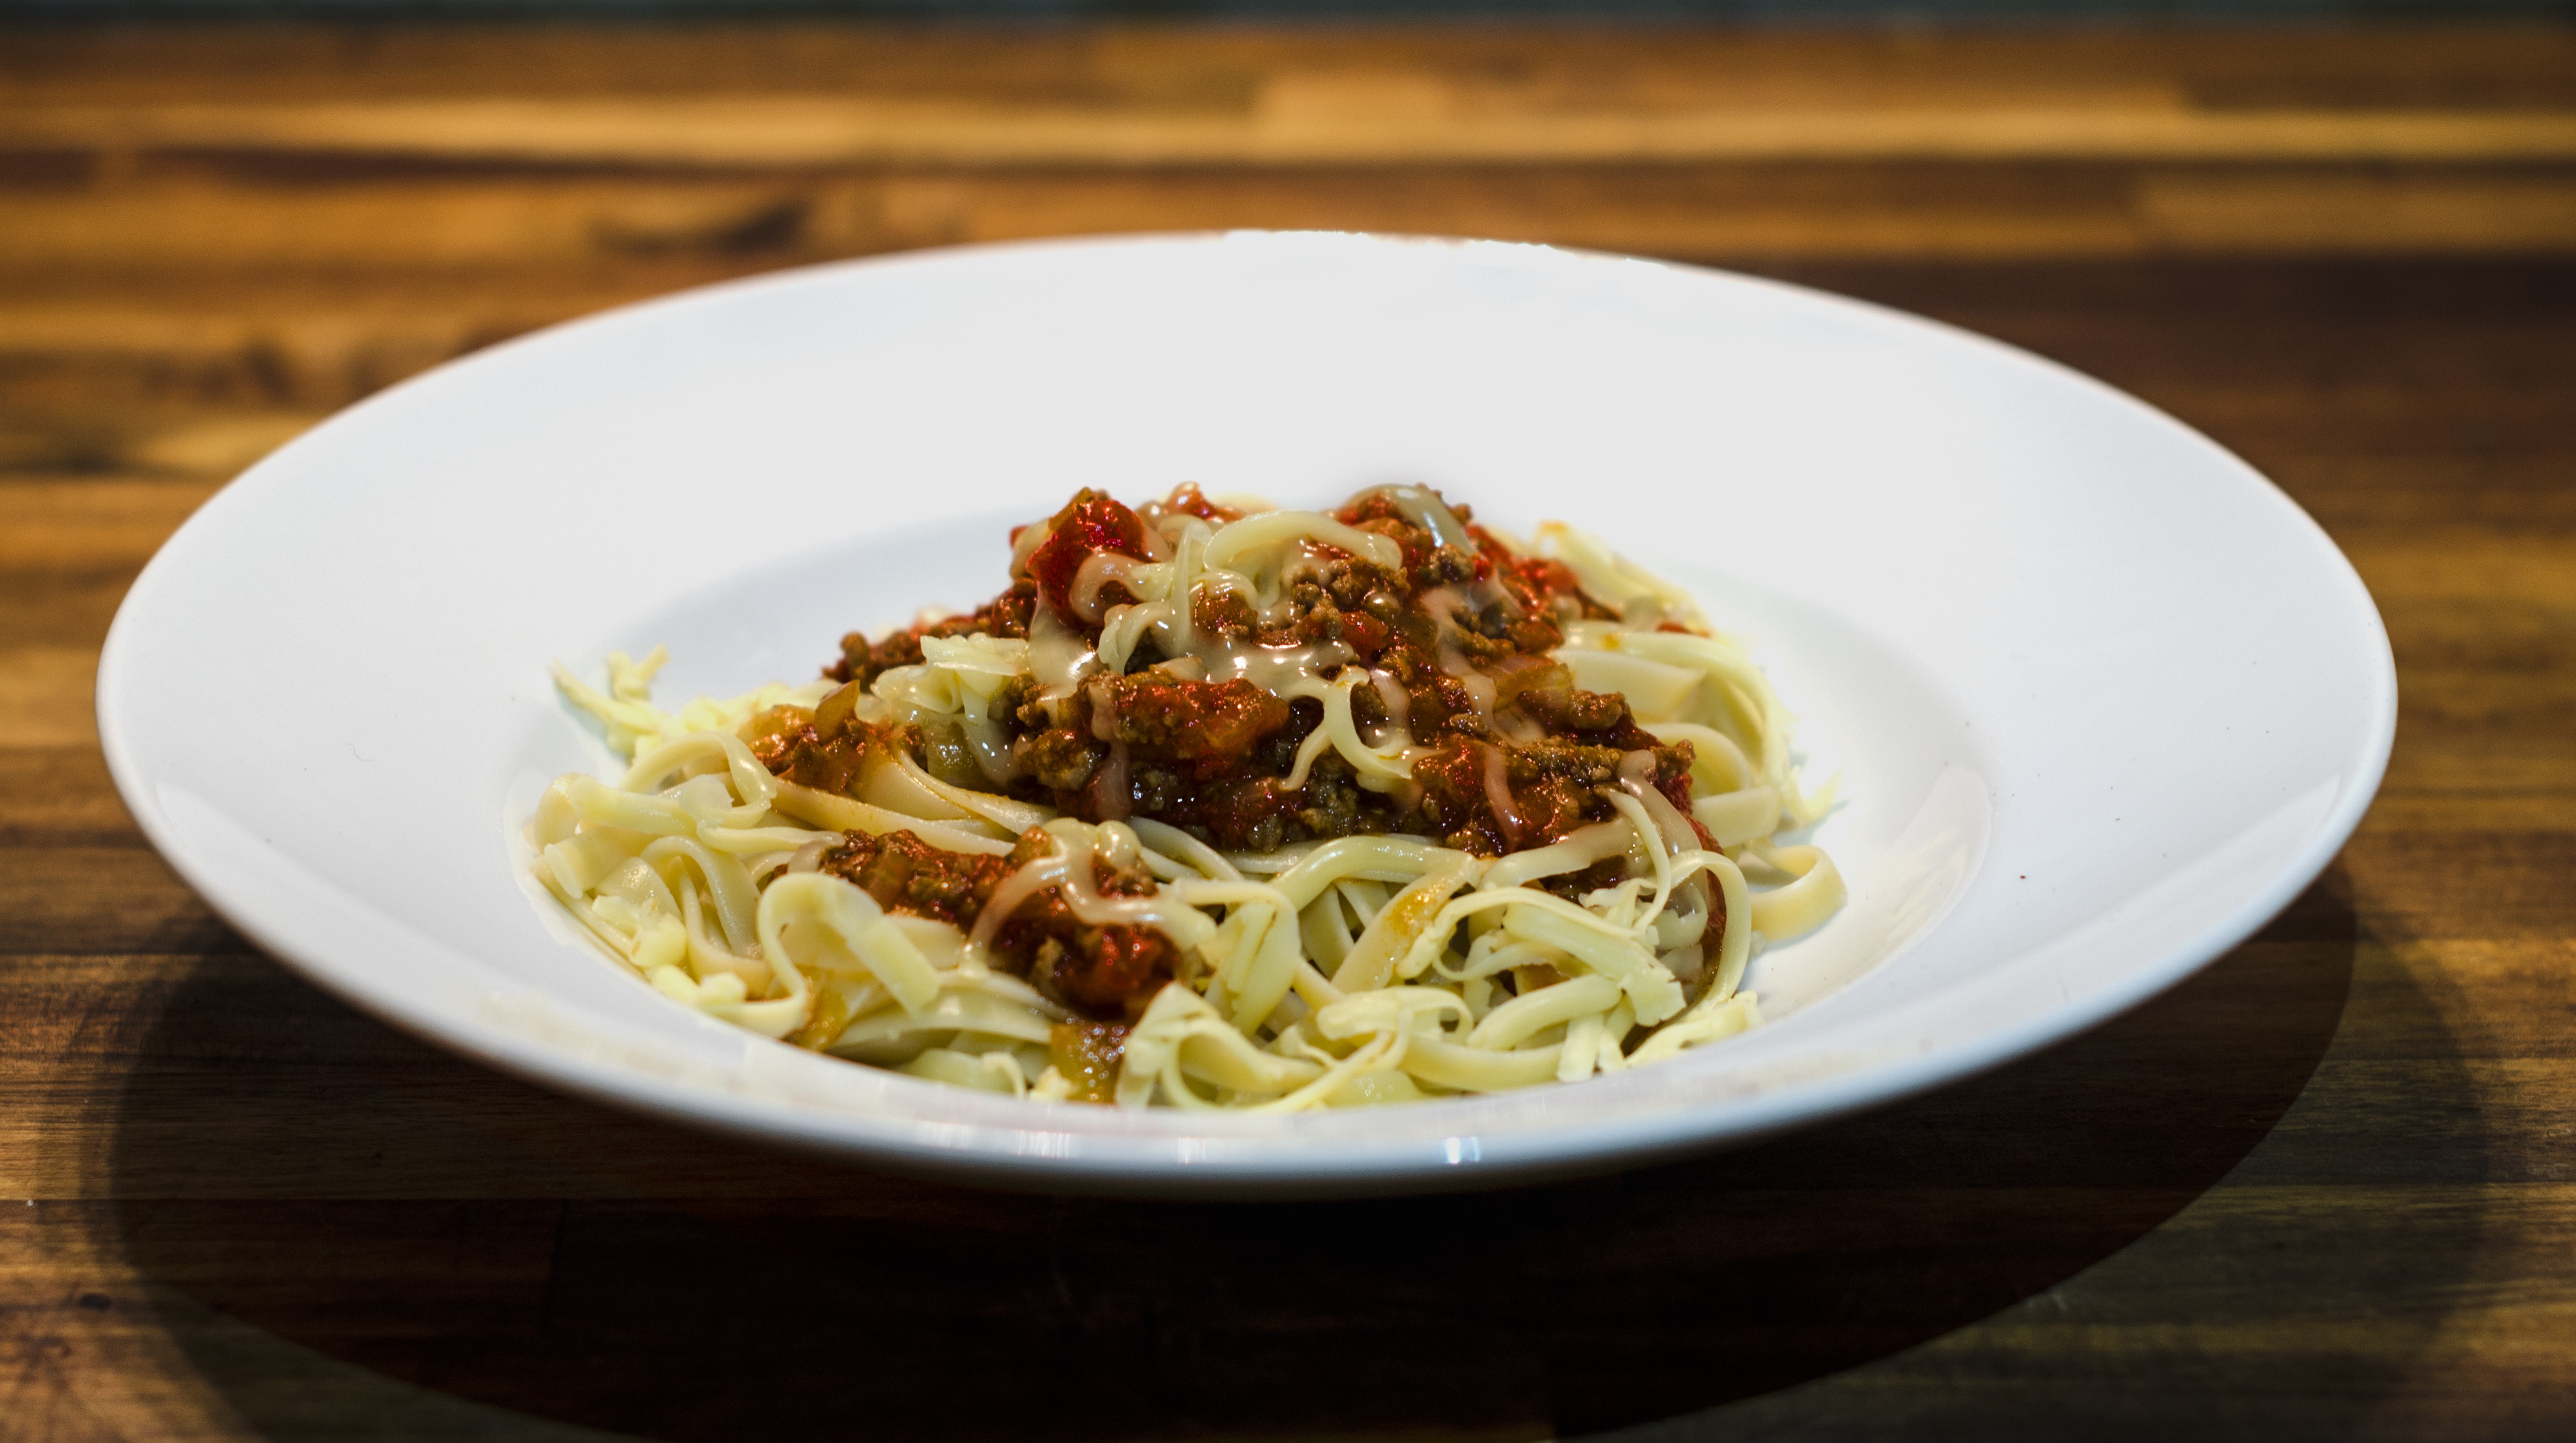
dish, food, produce, plate, lunch, cuisine, pasta, noodles, spaghetti, vegetarian food, italian food, carbonara, european food, bucatini